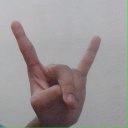
अक्षर: श